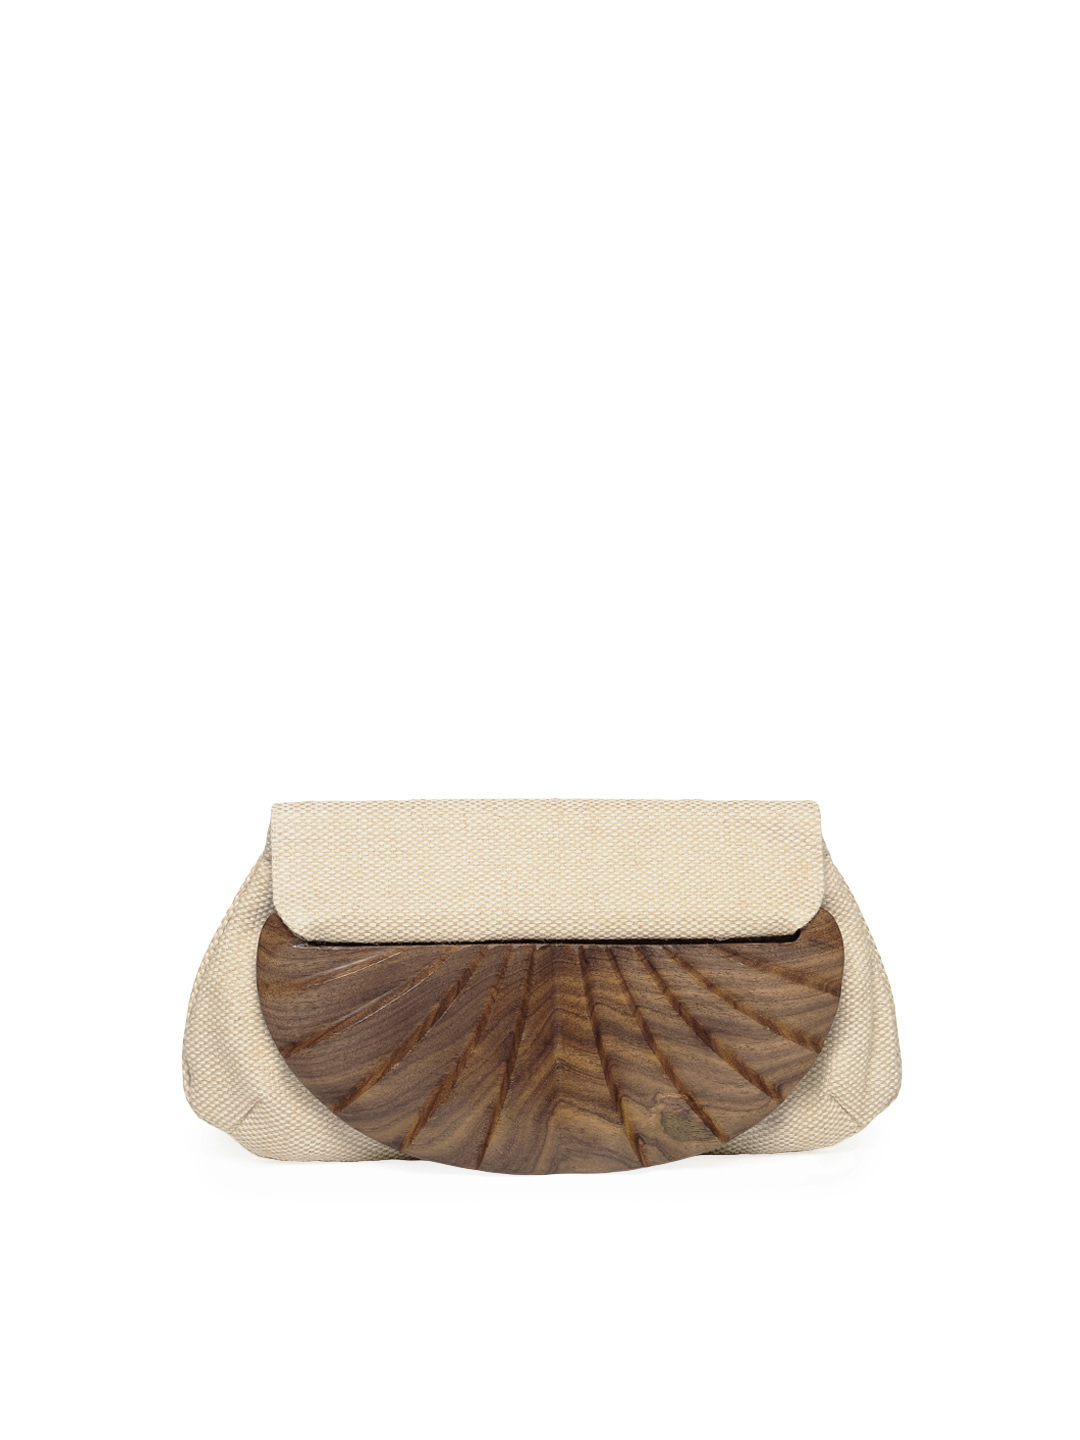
French Connection Women Beige Clutch
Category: Accessories / Bags / Clutches
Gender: Women
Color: Beige
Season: Summer 2012
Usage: Casual